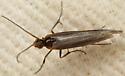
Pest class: diamondback_moth